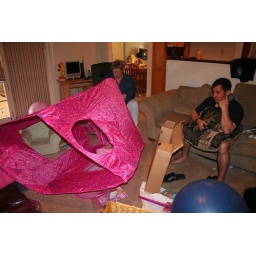
My brother sent Georgia a castle to go around her bed